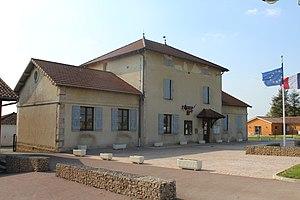
Mairie de Gorrevod.
Gorrevod est une commune française, située dans le département de l'Ain en région Auvergne-Rhône-Alpes.